Hima Shankar

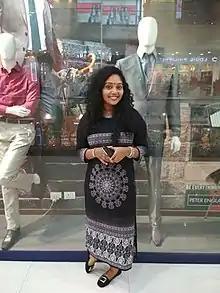

Hima Shankar known as Hima Shankar Sheematty, is an Indian actress who appears in Malayalam films and short films. She has also directed and performed in many theatrical works. She took a part in the reality show Bigg Boss Malayalam.